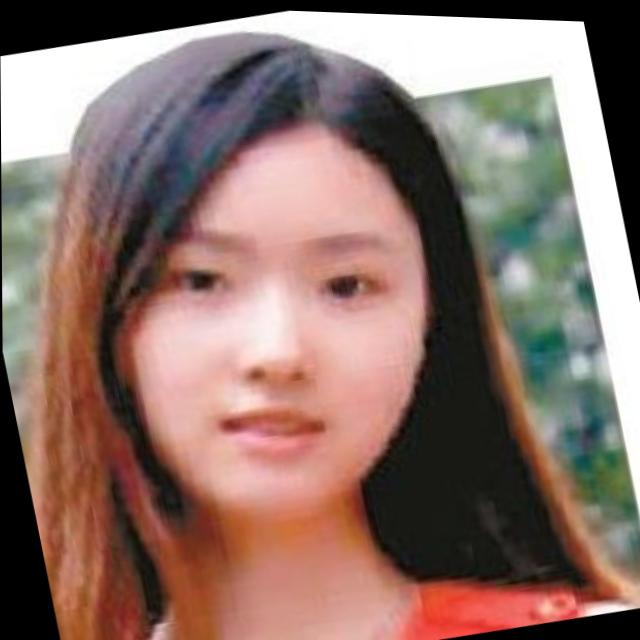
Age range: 21-44